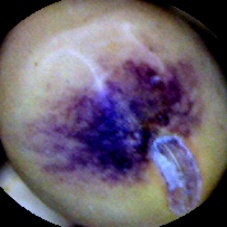
Label: Spotted